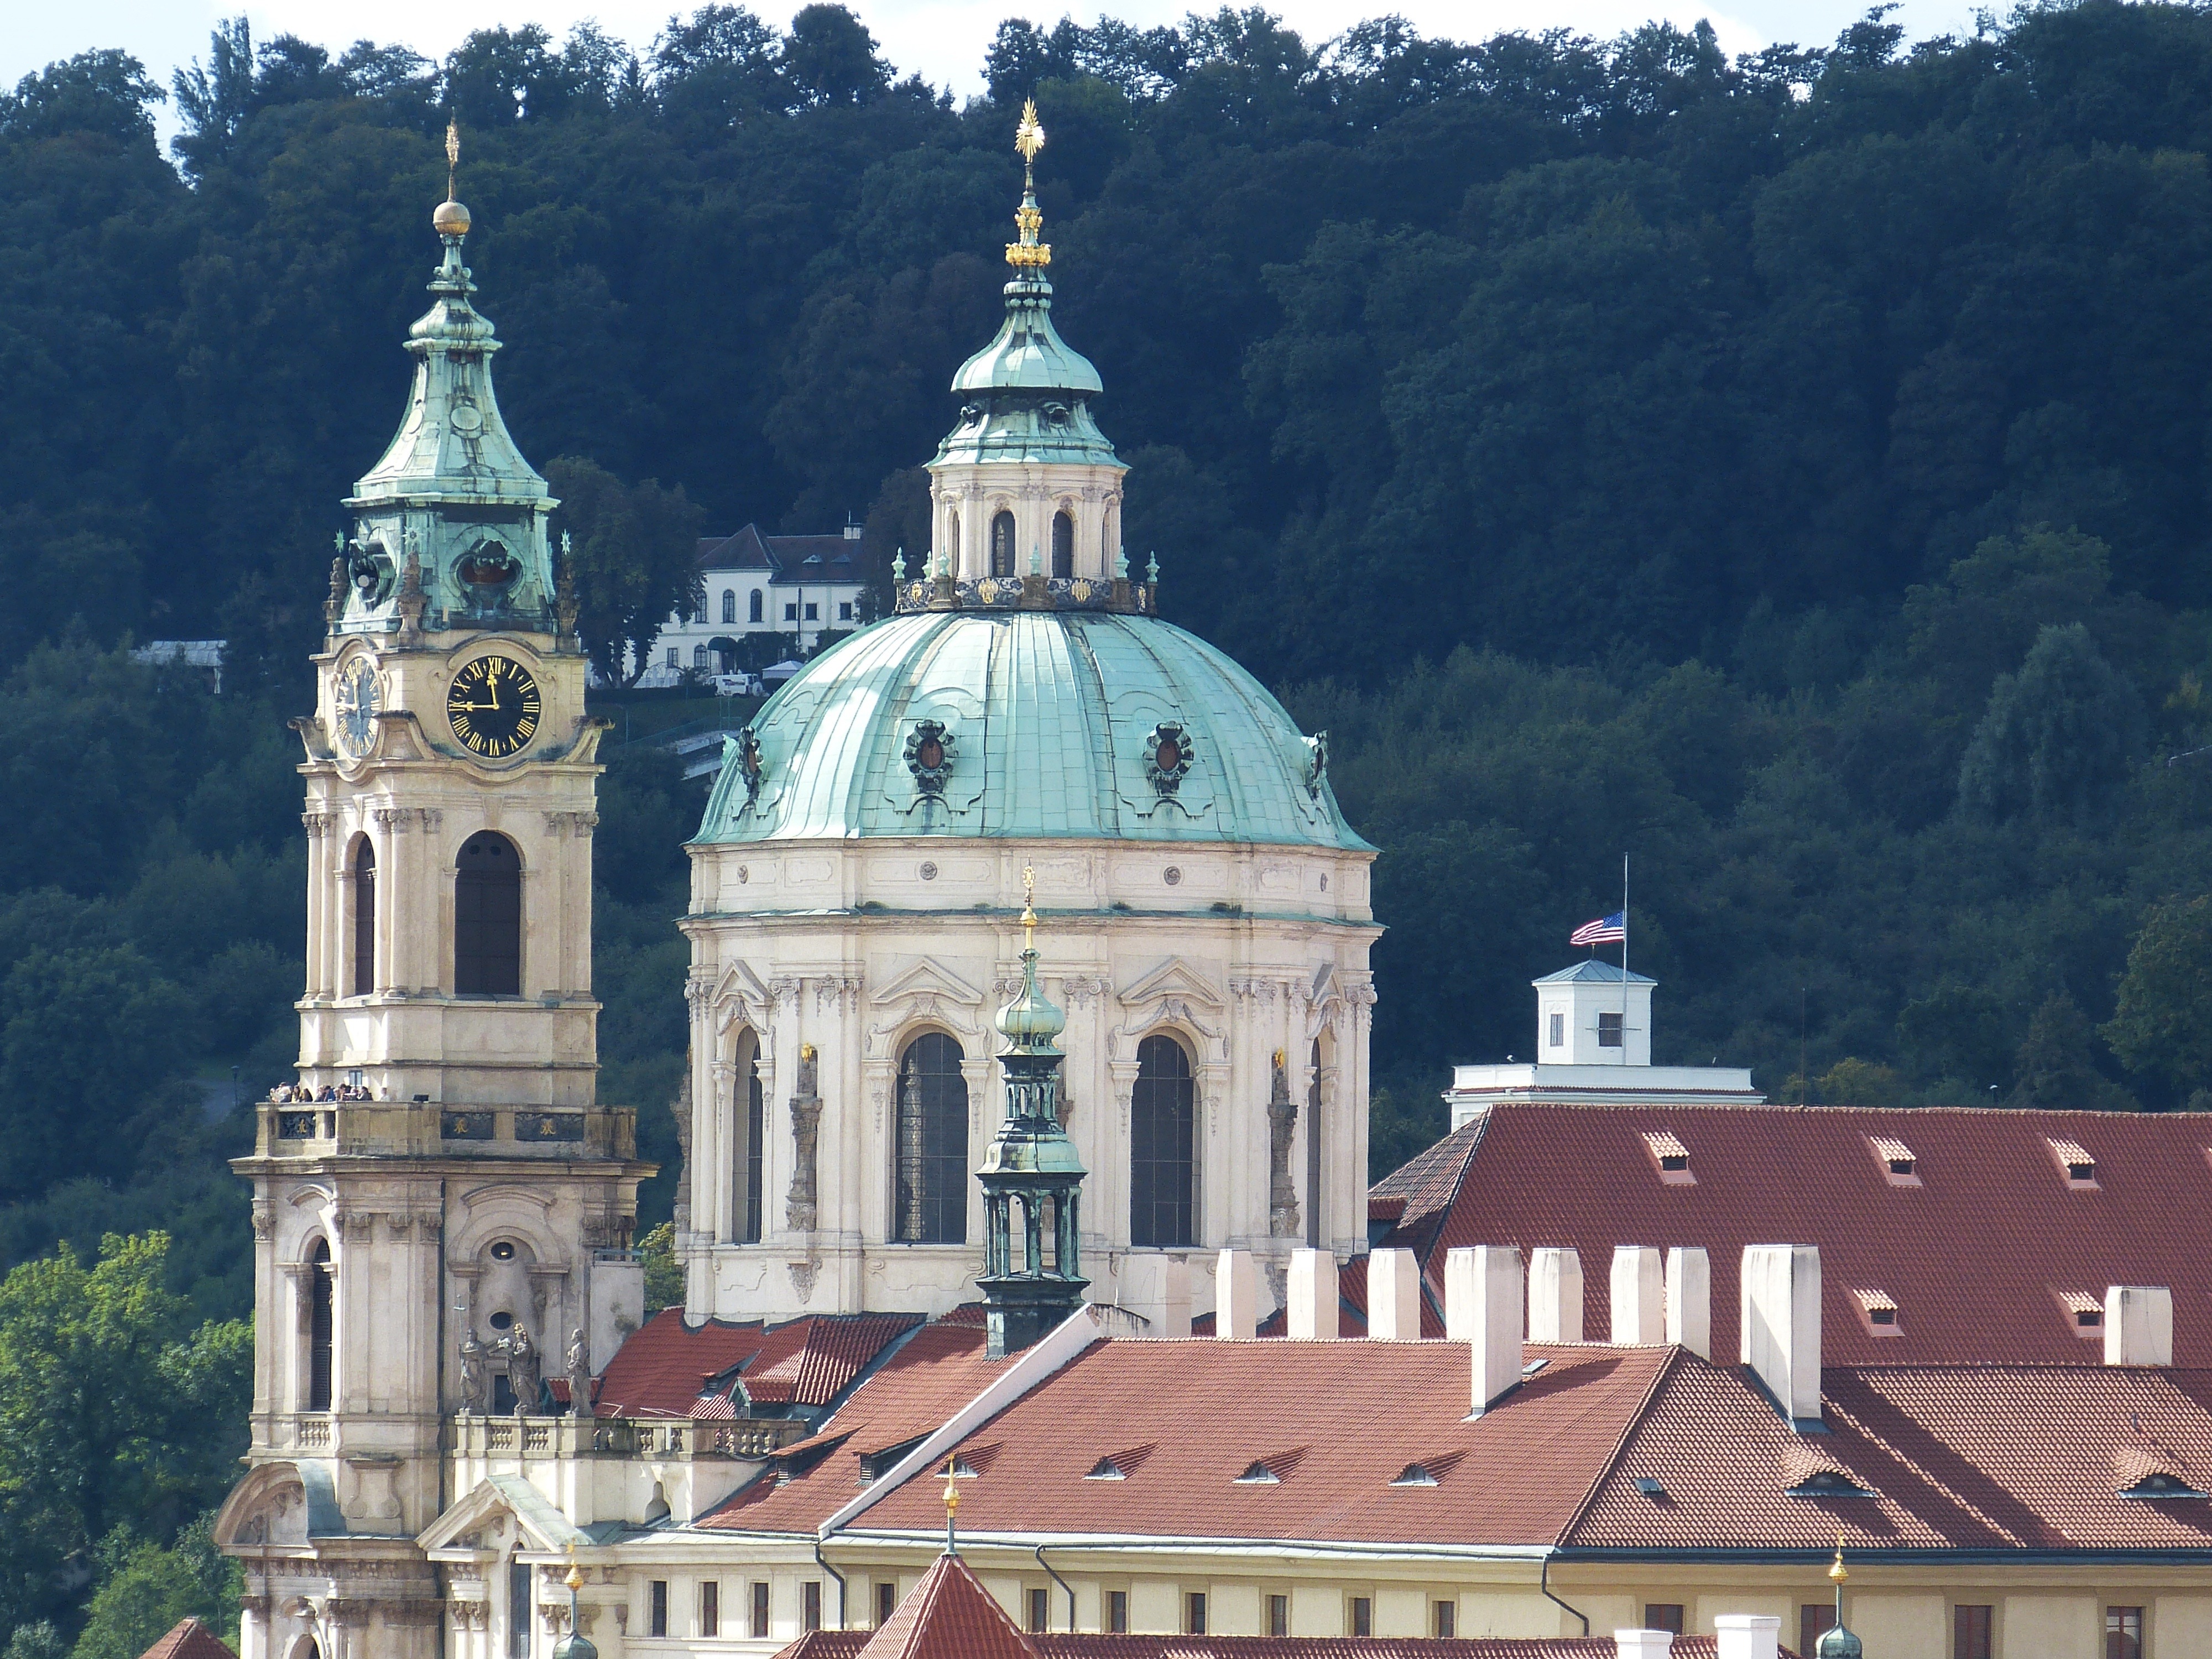
view, building, city, tower, landmark, church, cathedral, prague, place of worship, old town, capital, spire, monastery, outlook, basilica, dome, historically, czech republic, baroque, historic site, byzantine architecture